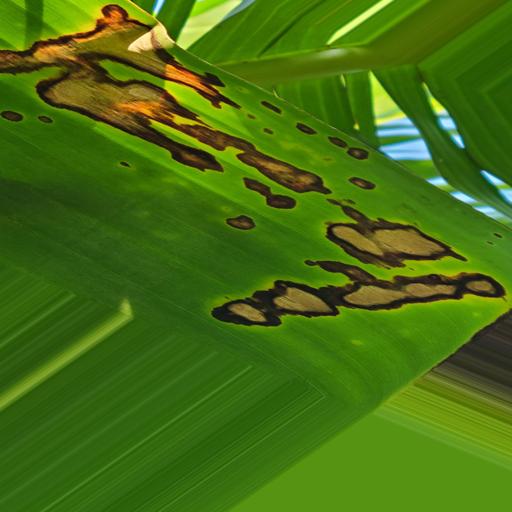
Label: black_sigatoka